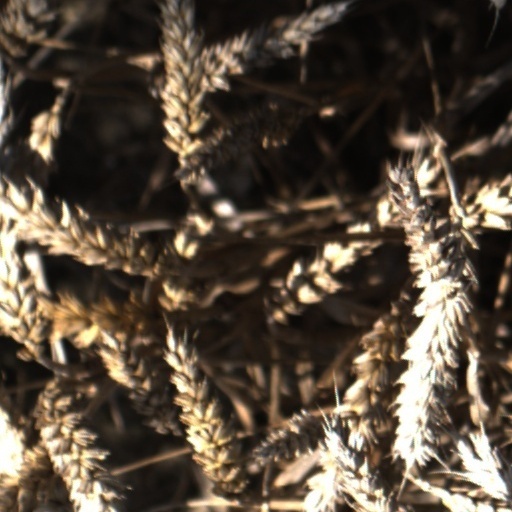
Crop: wheat